Le inchieste del commissario Maigret

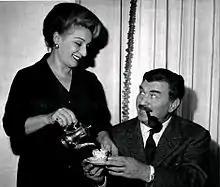
Andreina Pagnani and Gino Cervi (1966)

Le inchieste del commissario Maigret (i.e. 'The inquiries of the superintendent Maigret') is an Italian television series based on the detective fiction of Georges Simenon about the French police Jules Maigret, portrayed by Gino Cervi, directed by Mario Landi, in sixteen episodes, produced by RAI.